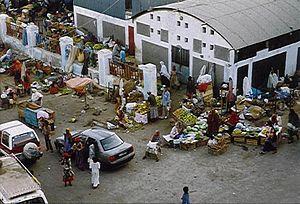
Marché, centre de Djibouti
La stratégie actuelle du gouvernement djiboutien est de tirer profit de la bonne position géostratégique du pays avec son ouverture sur le détroit de Bab-el-Mandeb mais aussi des conflits armés qui opposent ses trois voisins, l'Éthiopie, l'Érythrée et la Somalie. Depuis son indépendance, Djibouti abrite la plus importante base militaire française au monde avec près de 3 000 soldats, et depuis 2002 une importante base américaine due au nouveau contexte international de lutte contre le terrorisme. Les baux de ces bases rapportent respectivement en 2007, 30 millions d'euros et 30 millions de dollars à la république de Djibouti. Ces devises sont investies dans de vastes projets portuaires.